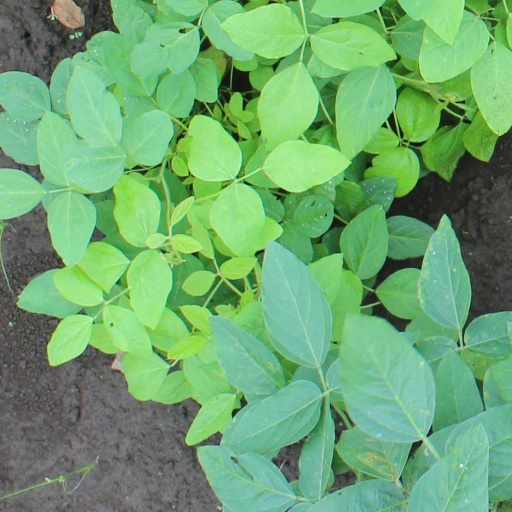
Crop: soybean